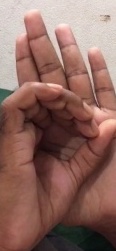
ASL sign: 0